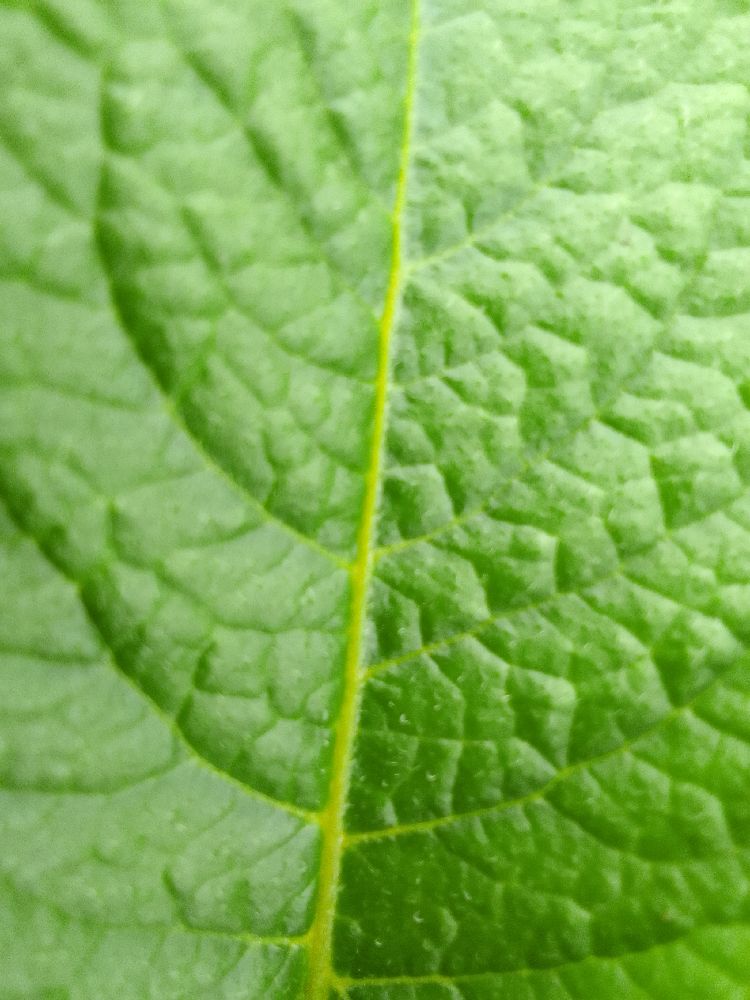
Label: Healthy